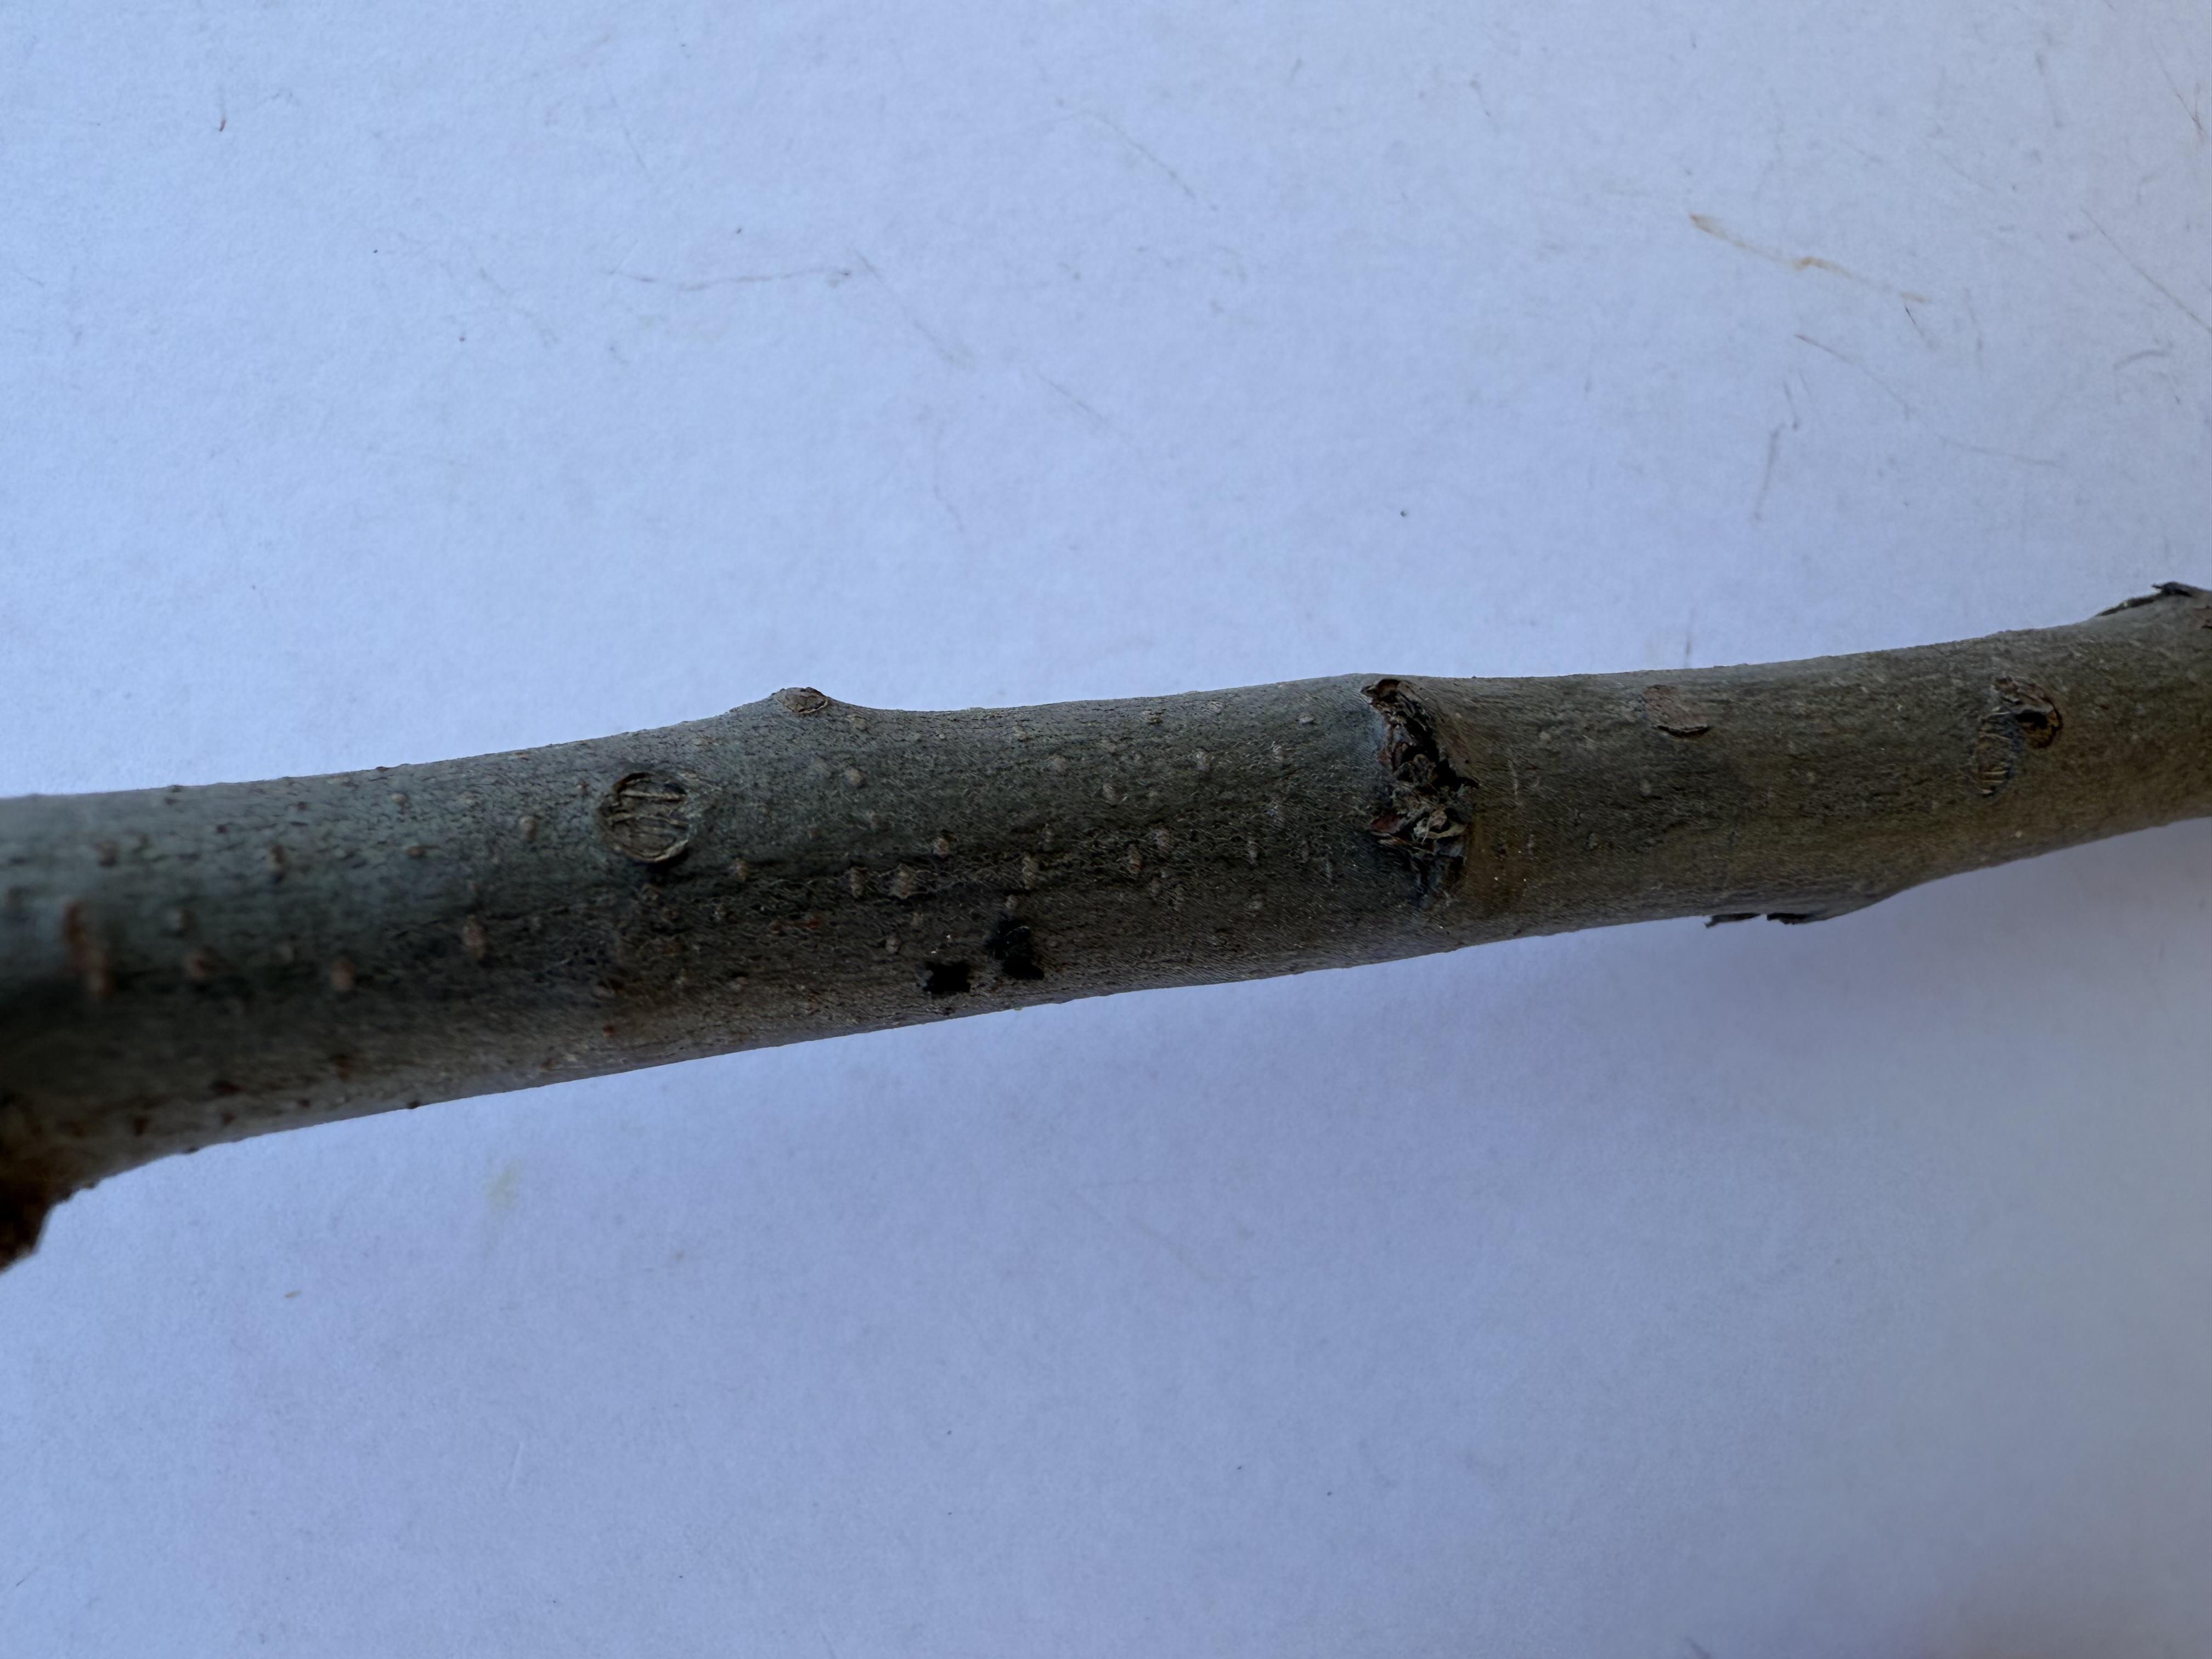
Variety: Esme Quince